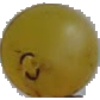
Label: white_grape